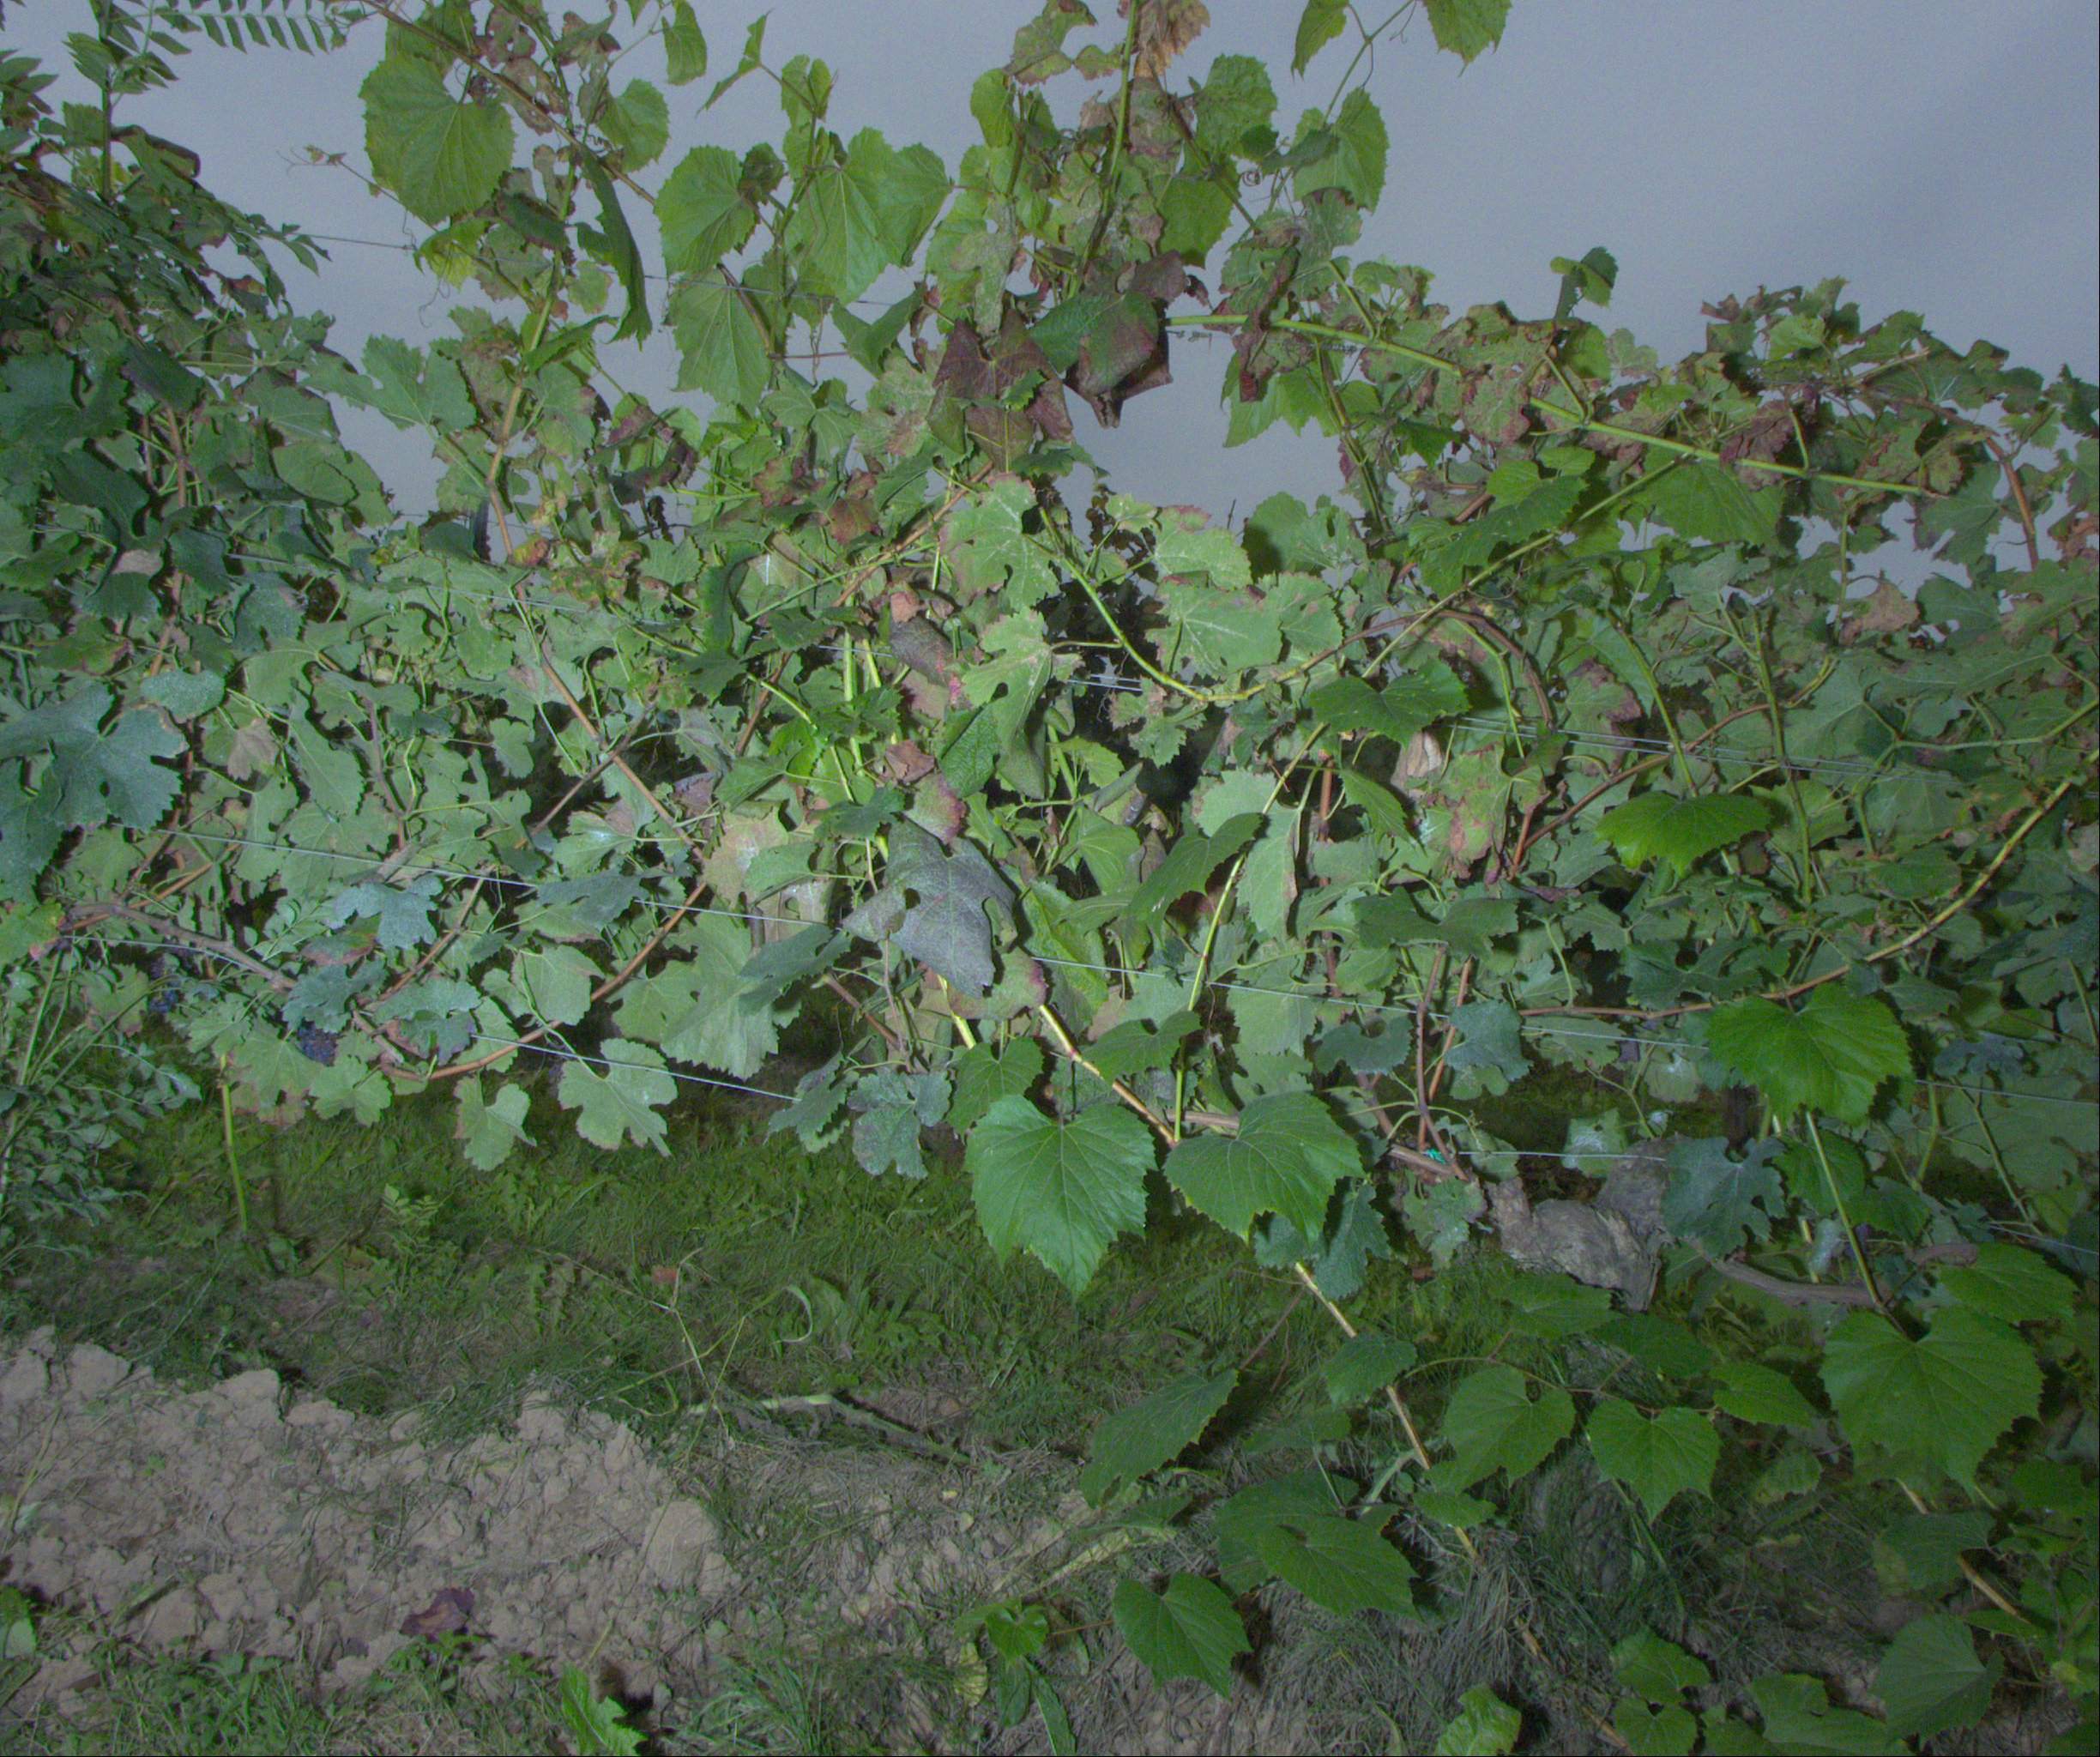
Grape variety: merlot
Disease: Flavescence dorée (fd)